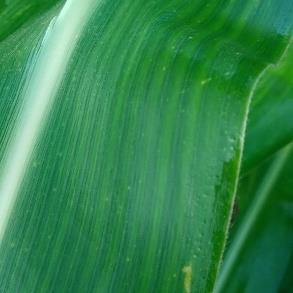
Crop: Maize
Condition: stripe-d